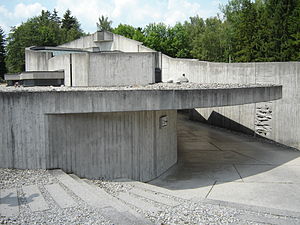
Dachau koncentrationslejr / Galleri
Dachau var den første nazistiske koncentrationslejr. Den lå i Sydtyskland nær byen Dachau omkring 16 kilometer nordvest for München. Lejren blev indrettet i et nedlagt krudtværk og taget i brug 22. marts 1933, samme år, som Hitler kom til magten i Tyskland. Mere end 200.000 fanger fra omkring 30 lande var indsat i Dachau.